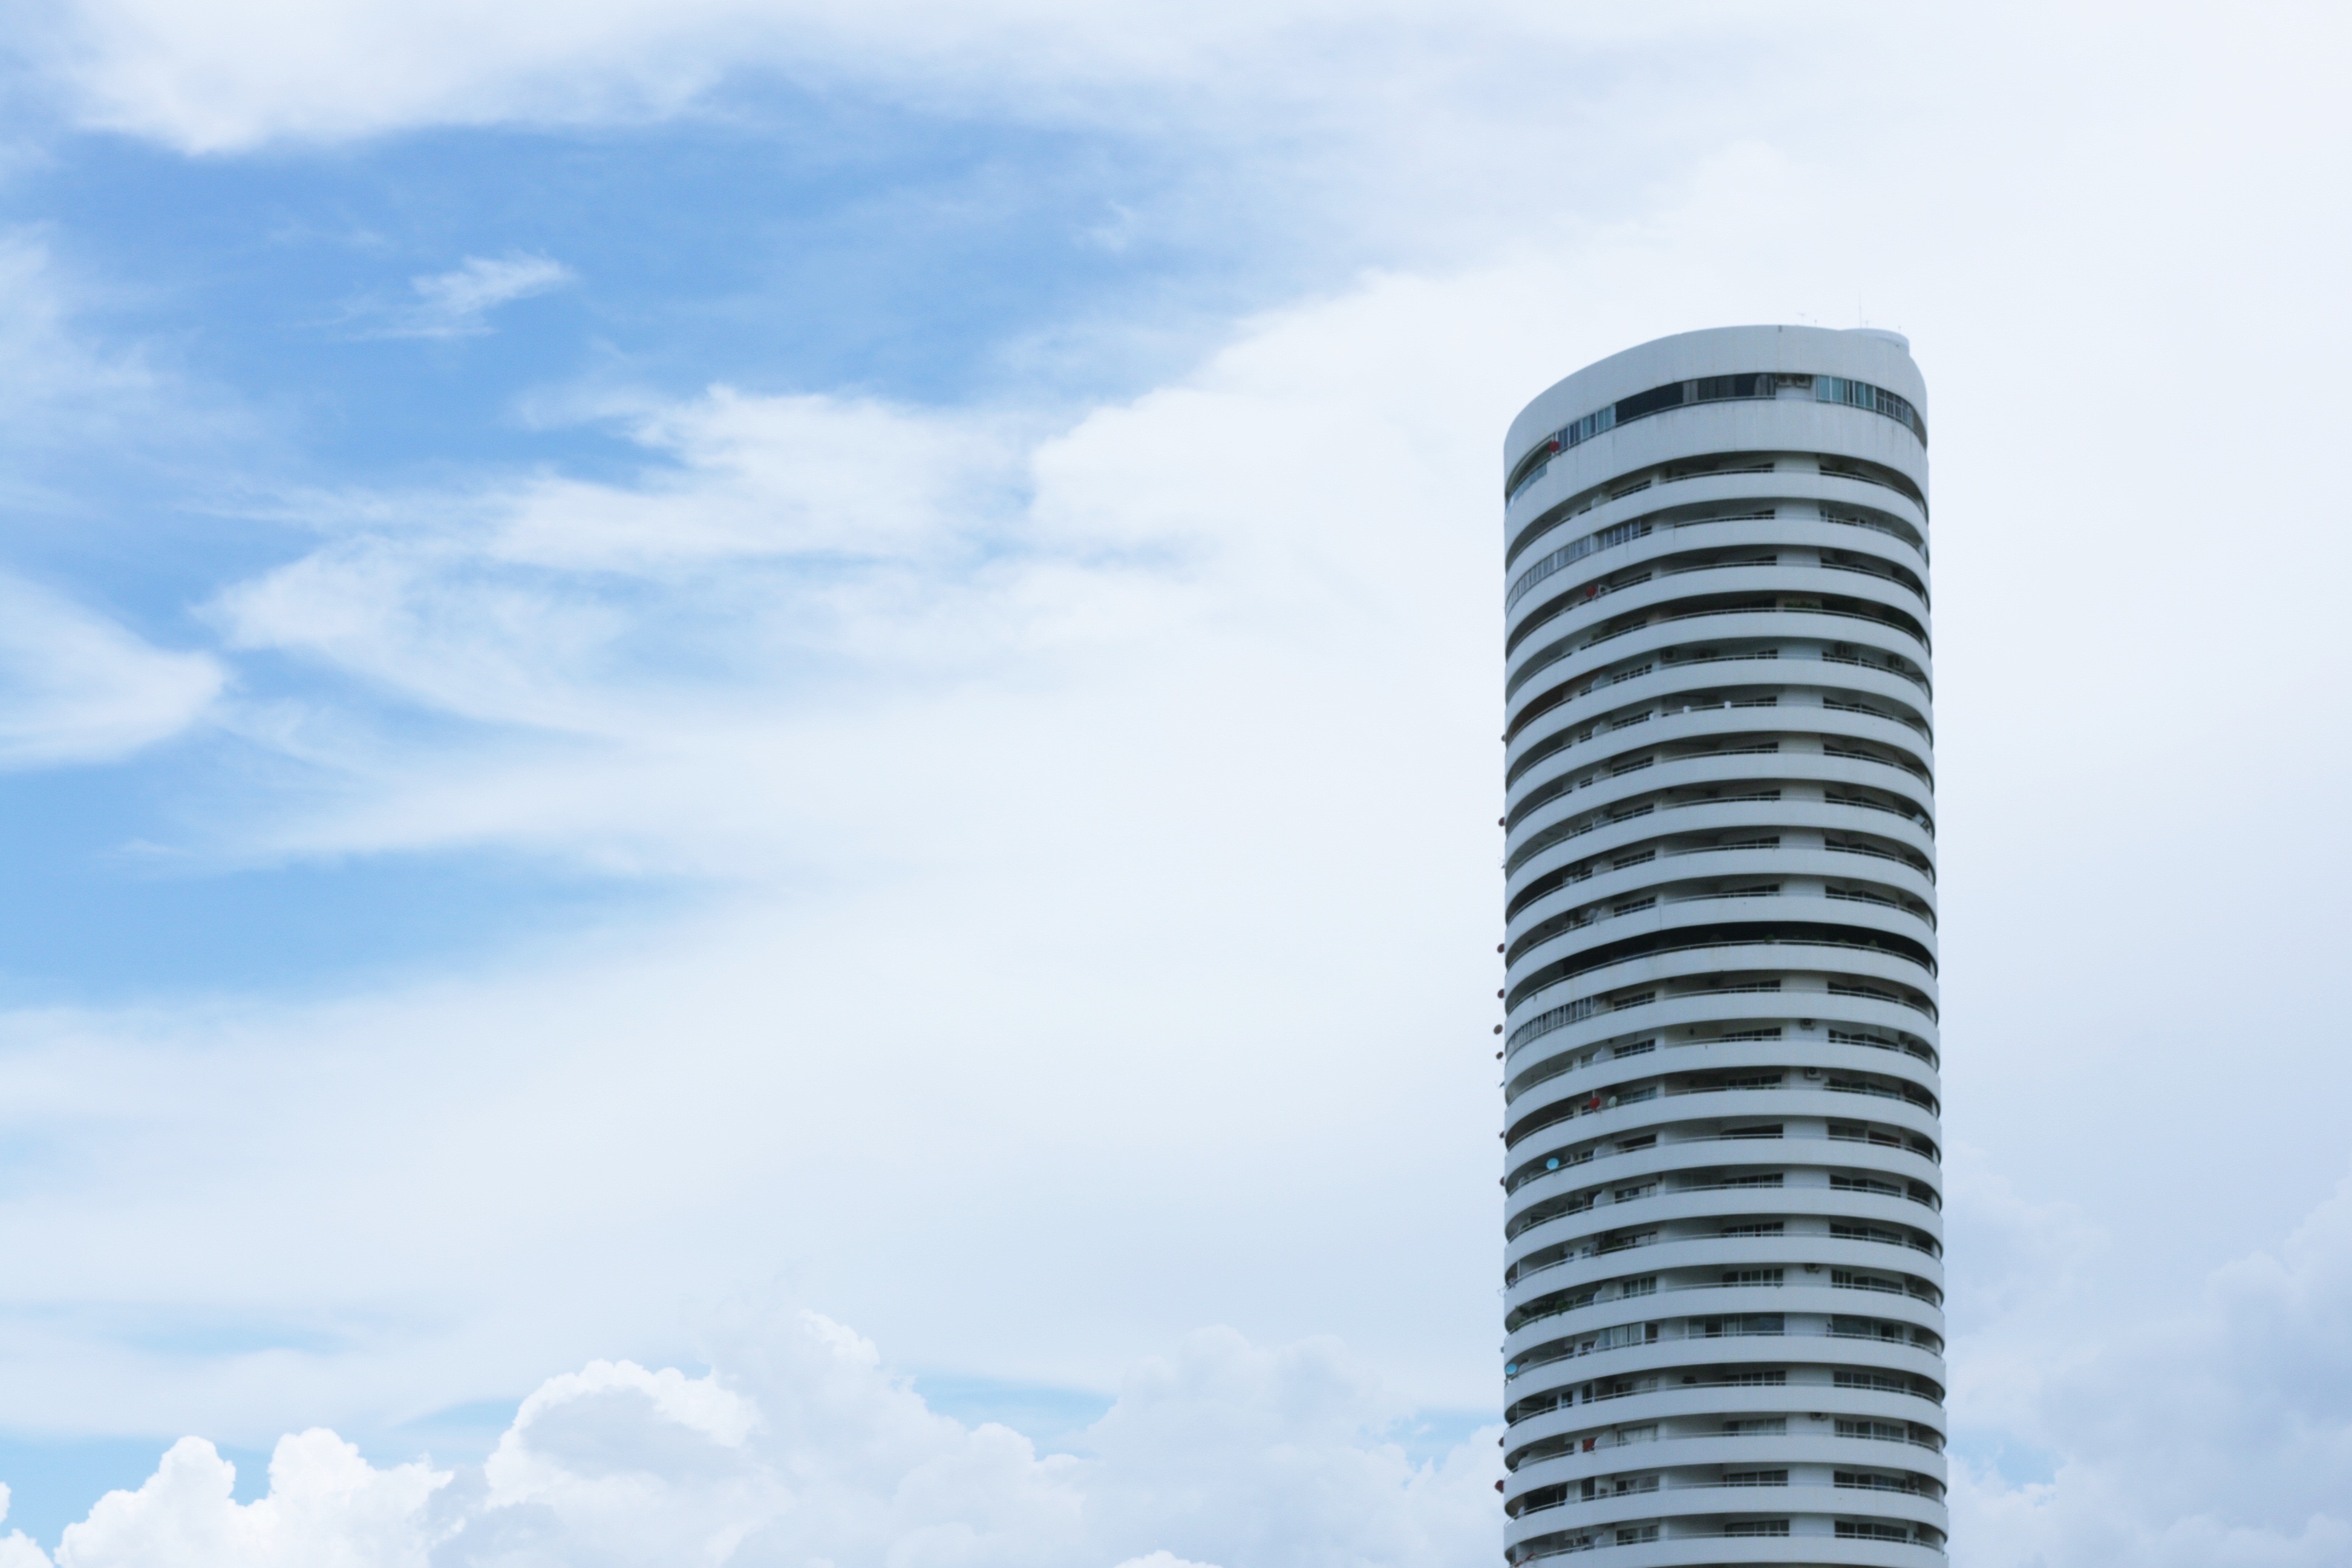
cloud, sky, skyscraper, tower, landmark, blue, tower block, atmosphere of earth